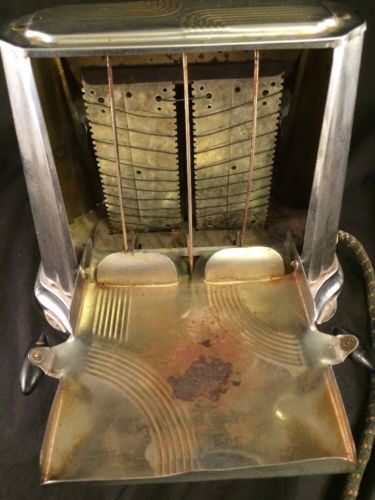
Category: toaster